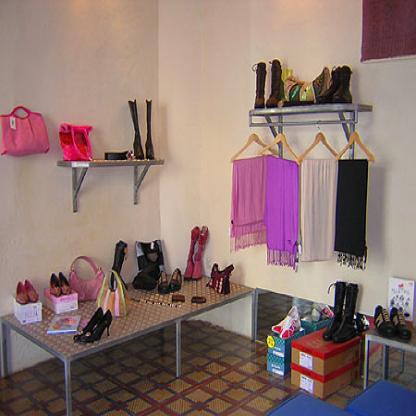
Scene: Indoor